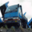
Label: truck